Rood Adeo

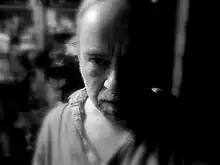
Rood Adeo, Hilversum, March 2012

Rood Adeo (born Roderik Adeo Jansz, 10 November 1970, in Nijmegen) is a Dutch singer-songwriter, multi-instrumentalist, and recording artist. His musical style is influenced by rock, jazz, blues, classical, and folk. Adeo's flexible voice, ranging from tenor to bass, varies between a bright, high pitched sound and a duskier, harsh timbre. Founder of the band Rood & Nighthawks at the Diner, Adeo also recorded a number of albums under different names, backed by a changing line-up of musicians. Adeo performs with piano, guitar, and with the occasionally use of other keyboards, accordion, and cajón.